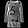
Label: Dress